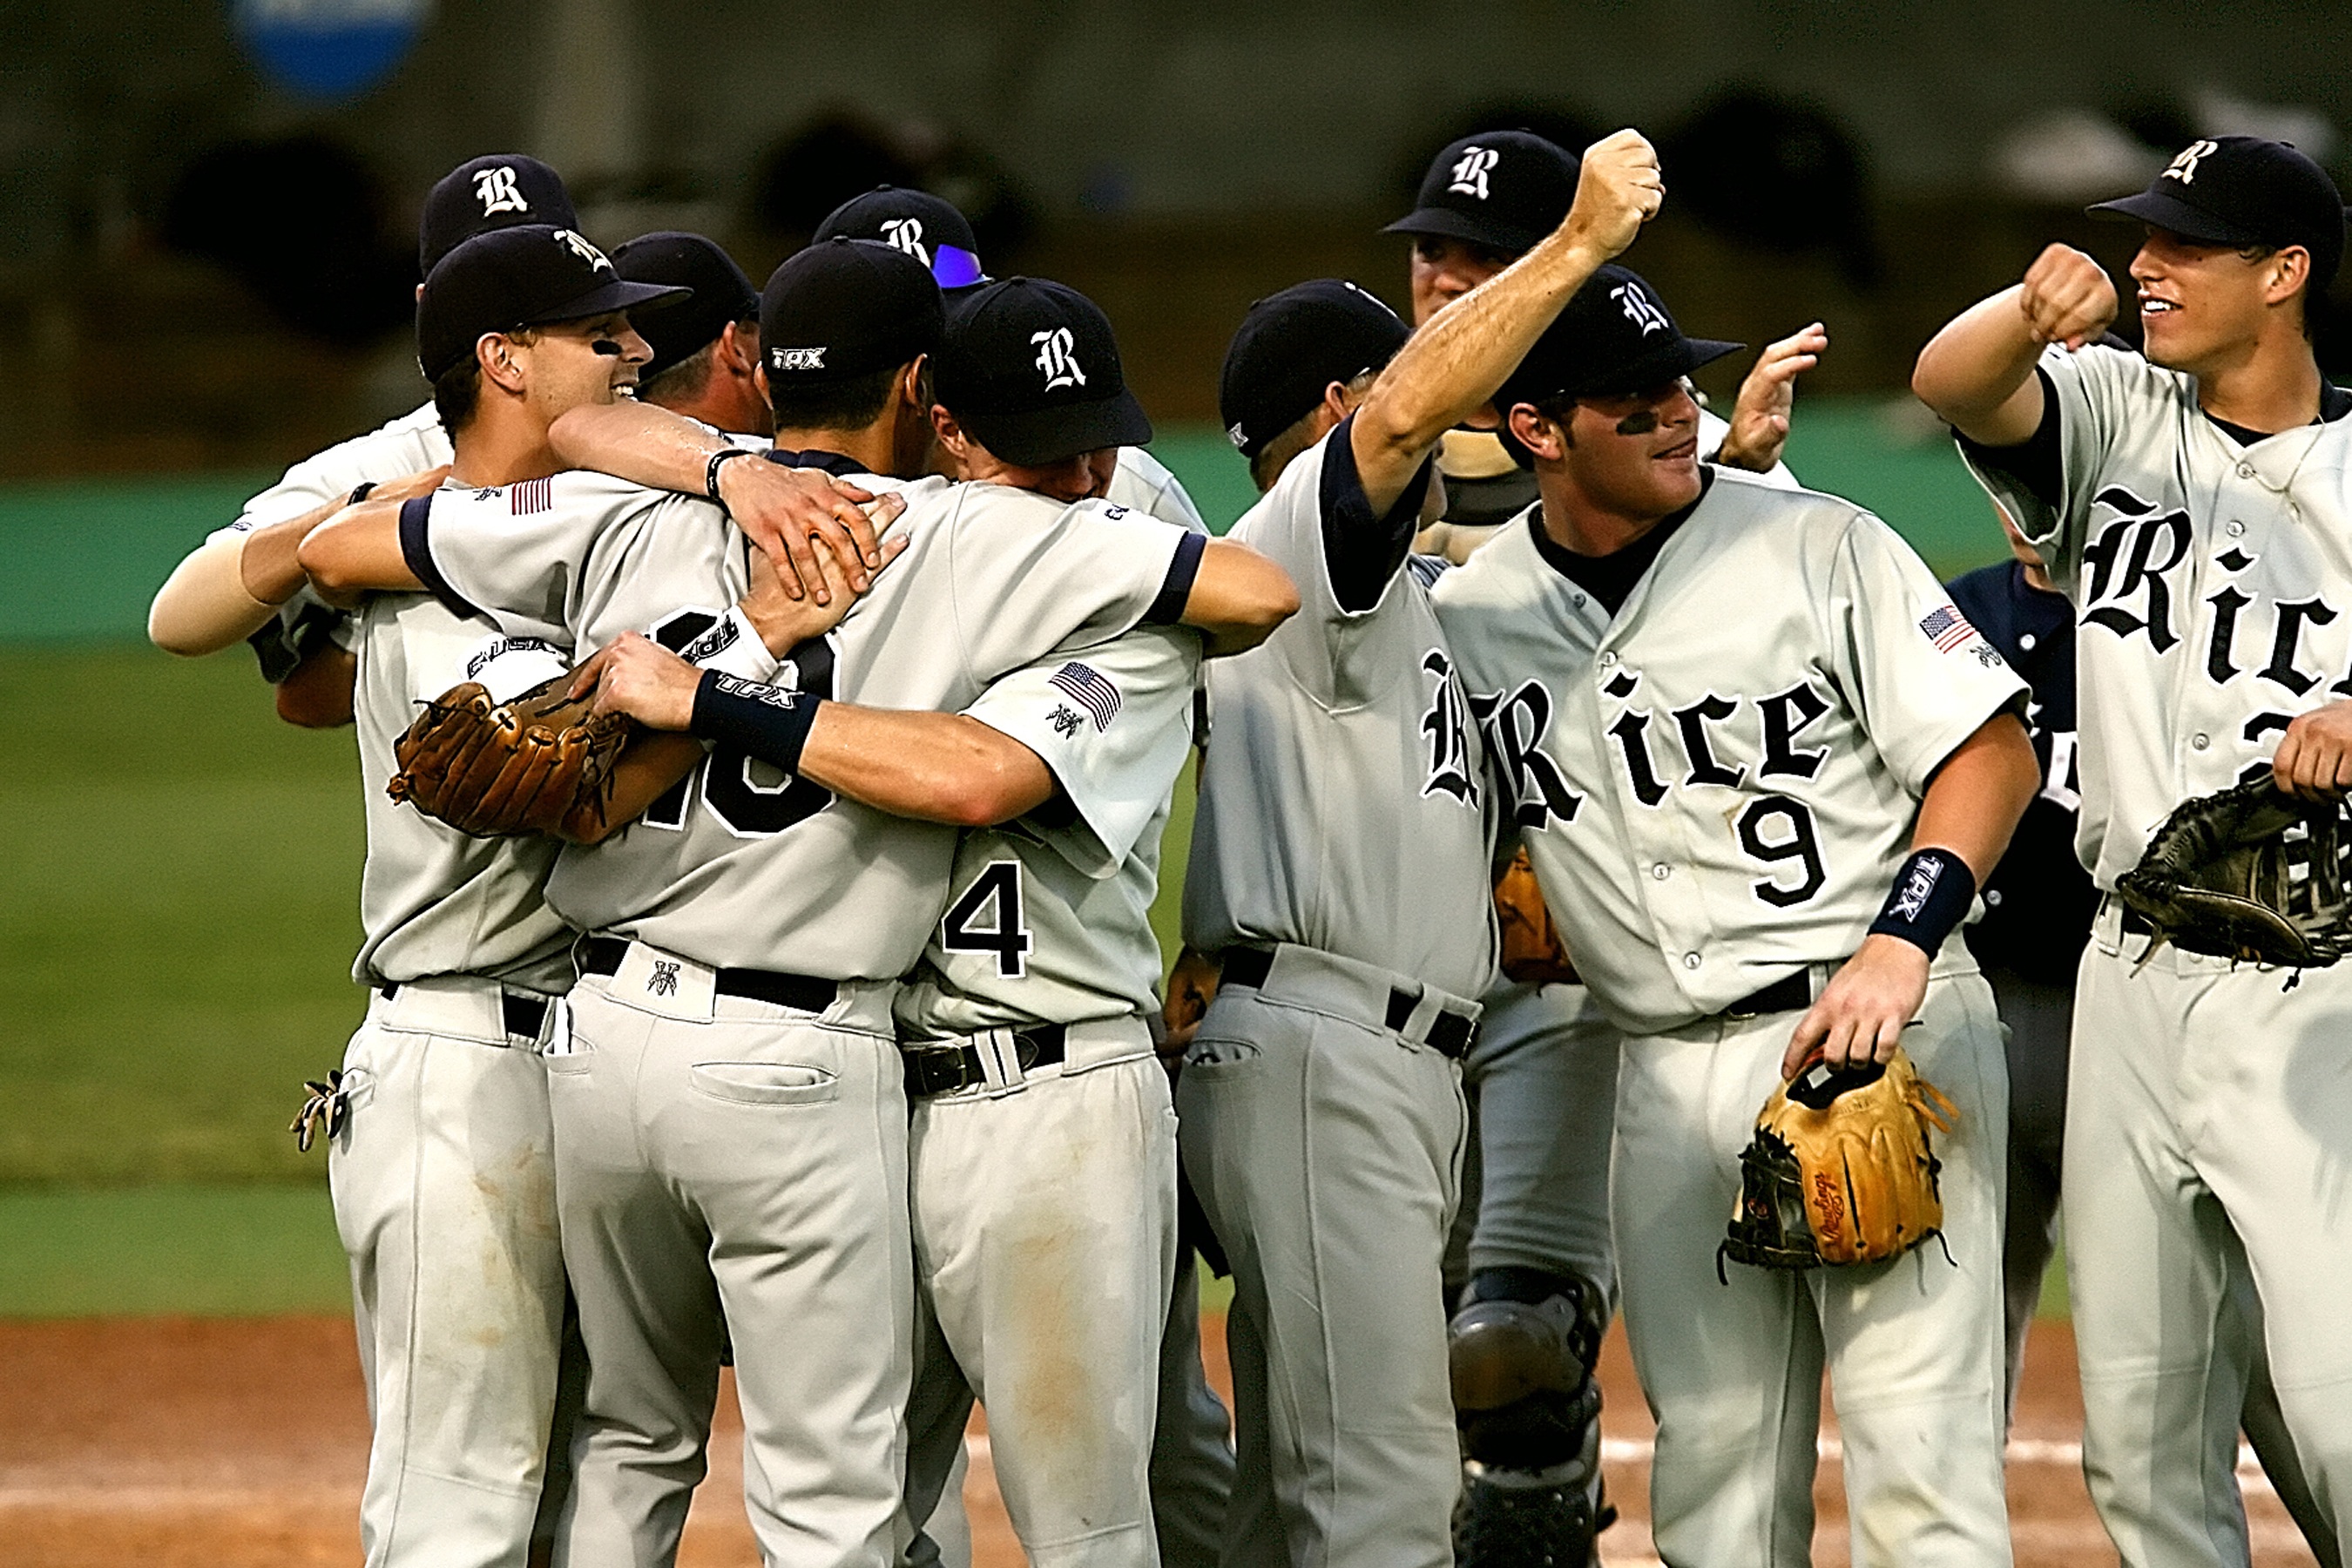
people, baseball, sport, game, celebration, stadium, men, team, sports, pitcher, uniform, athletes, baseball player, catcher, ball game, team sport, infielder, college baseball, bat and ball games, baseball positions, college softball